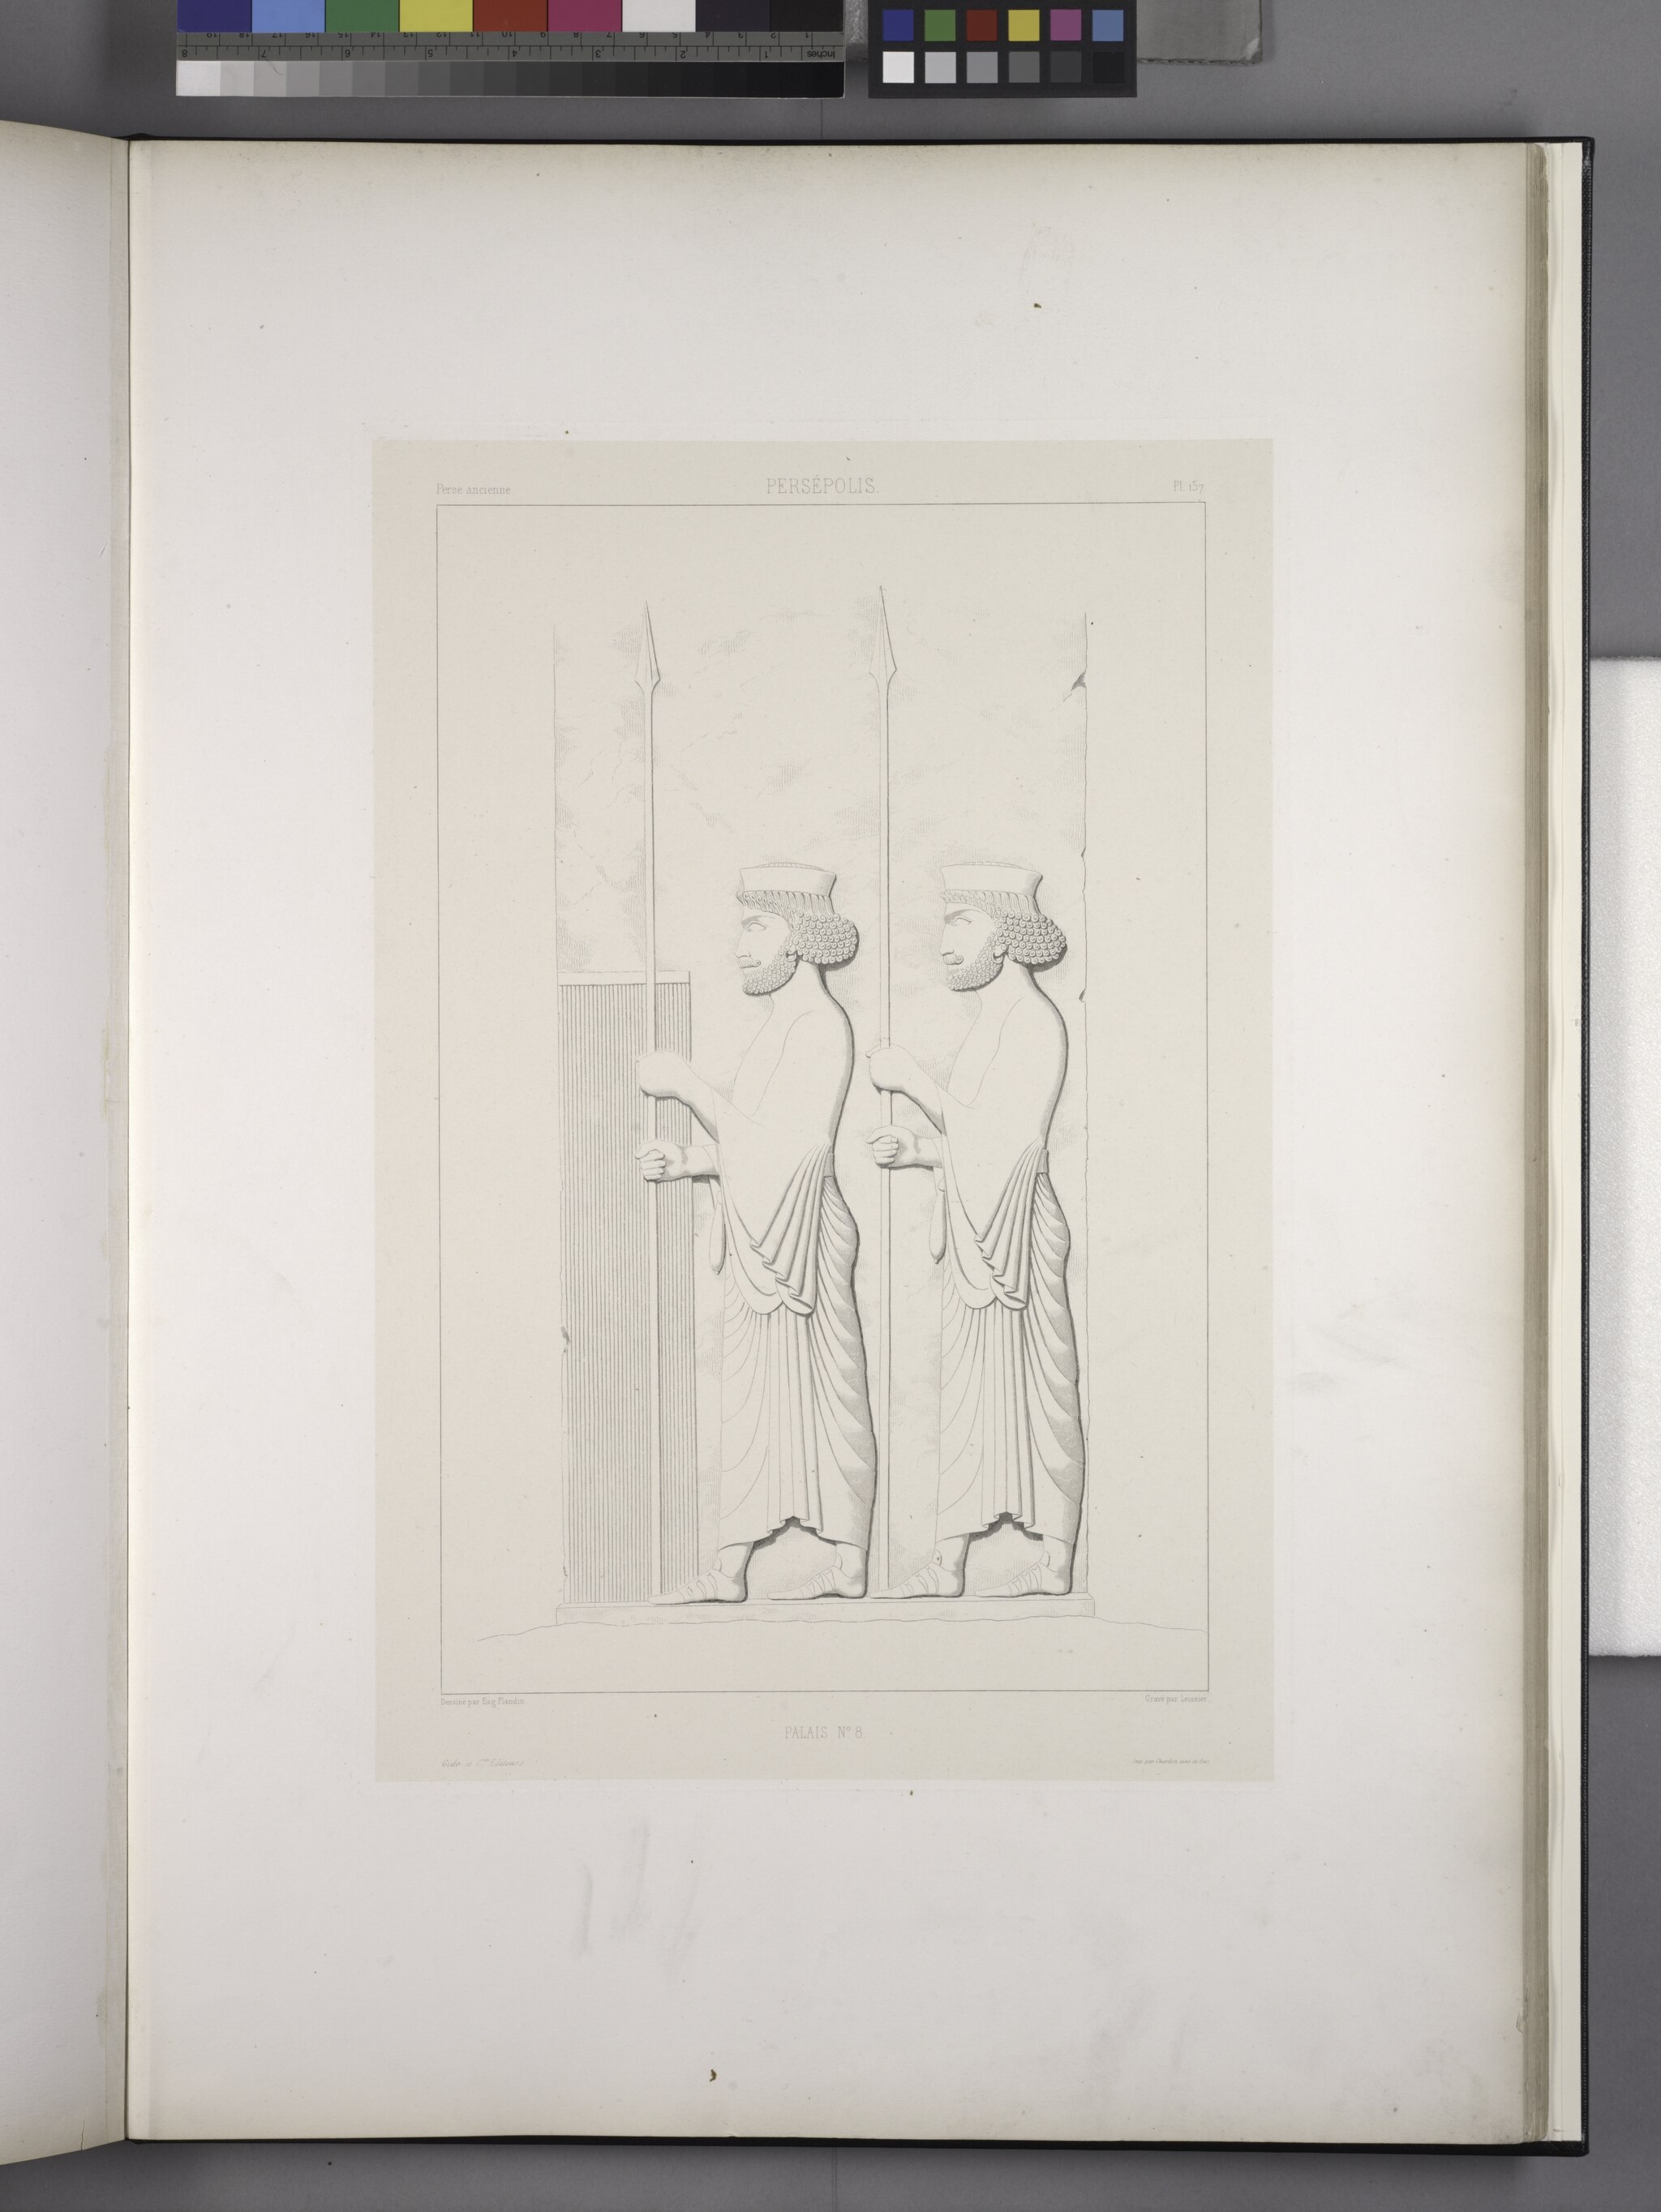
Title: Persépolis. Palais no. 8. (Bas-relief.) (NYPL b12482496-1542868)
Description: Persépolis. Palais no. 8. (Bas-relief.)
Date: 1851
Categories: Images uploaded by Fæ, PD-old-100-expired, PD-scan (PD-old-auto-expired), Images from the New York Public Library, CC-PD-Mark, Media needing category review as of 27 October 2016, NYPL General Research Division, Persepolis in the 19th century, Voyage en Perse, PD-old missing SDC copyright status, Illustrations of Hall of hundred columns, Illustrations of Persepolis